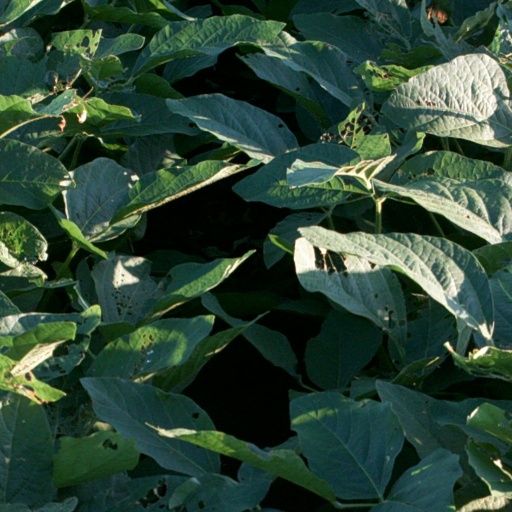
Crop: soybean